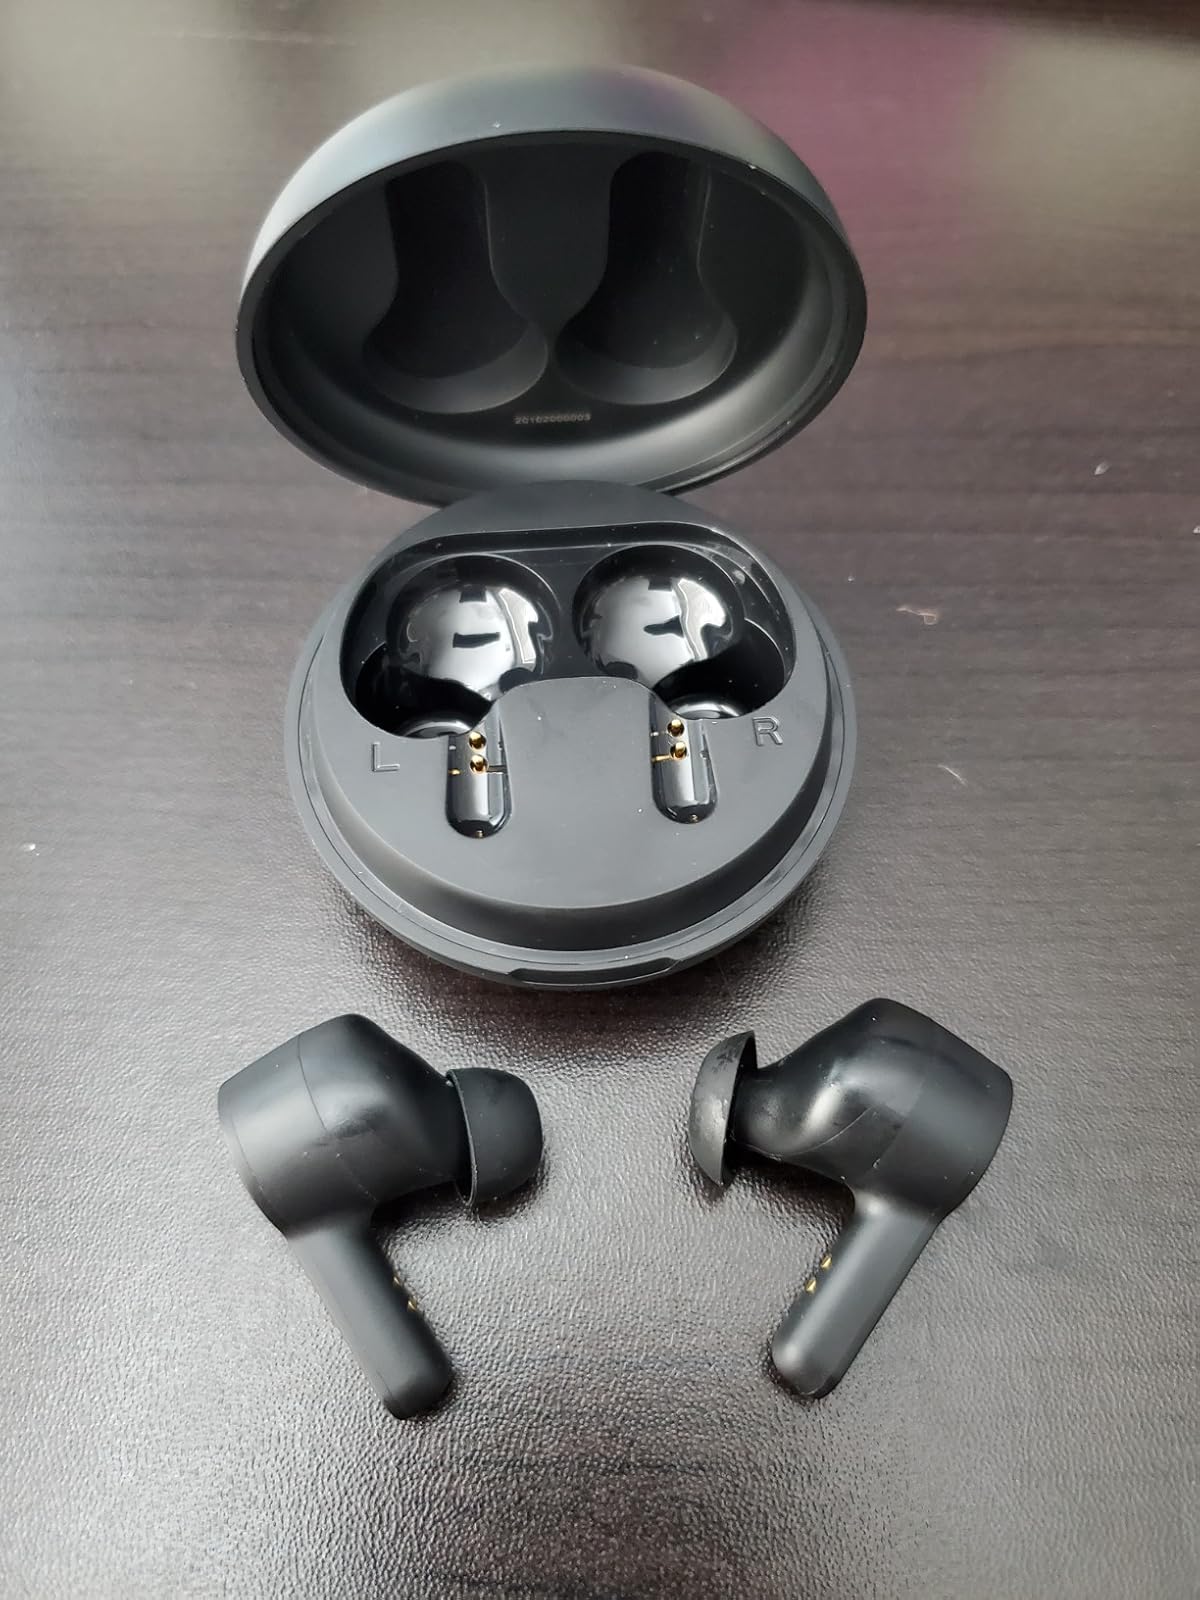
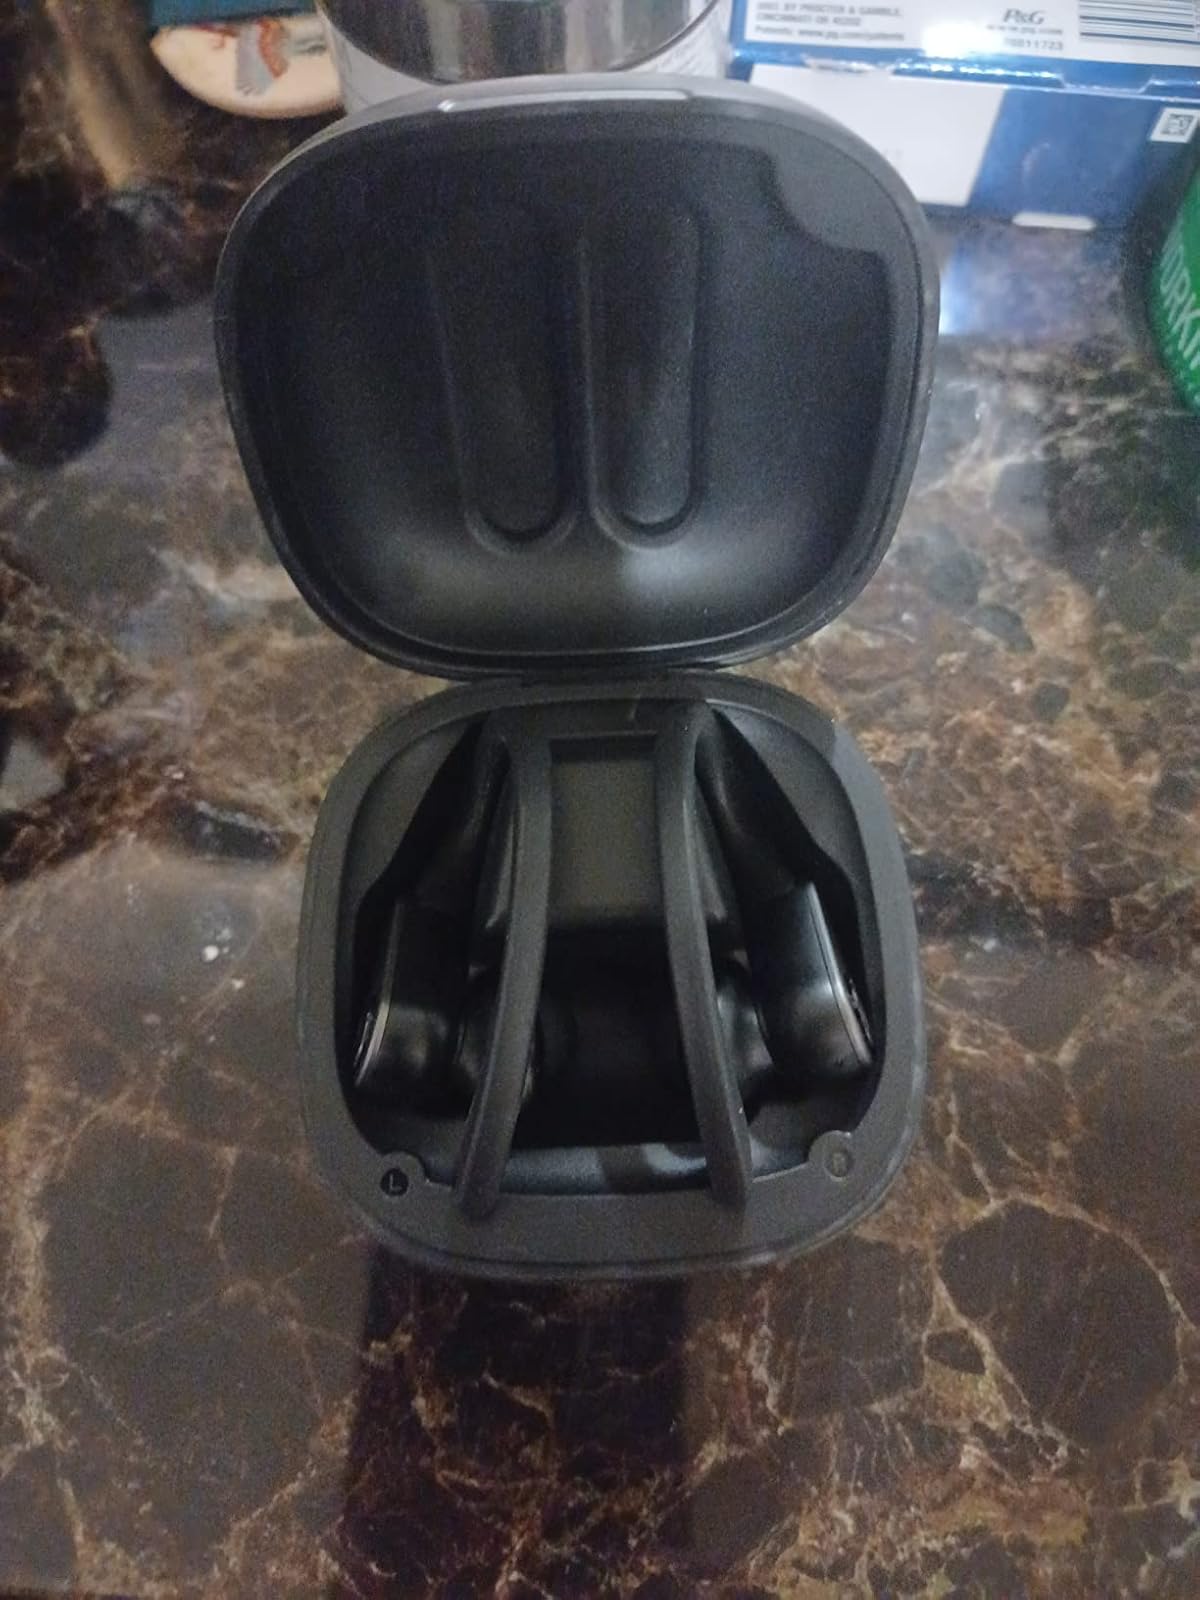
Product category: earbuds
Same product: no